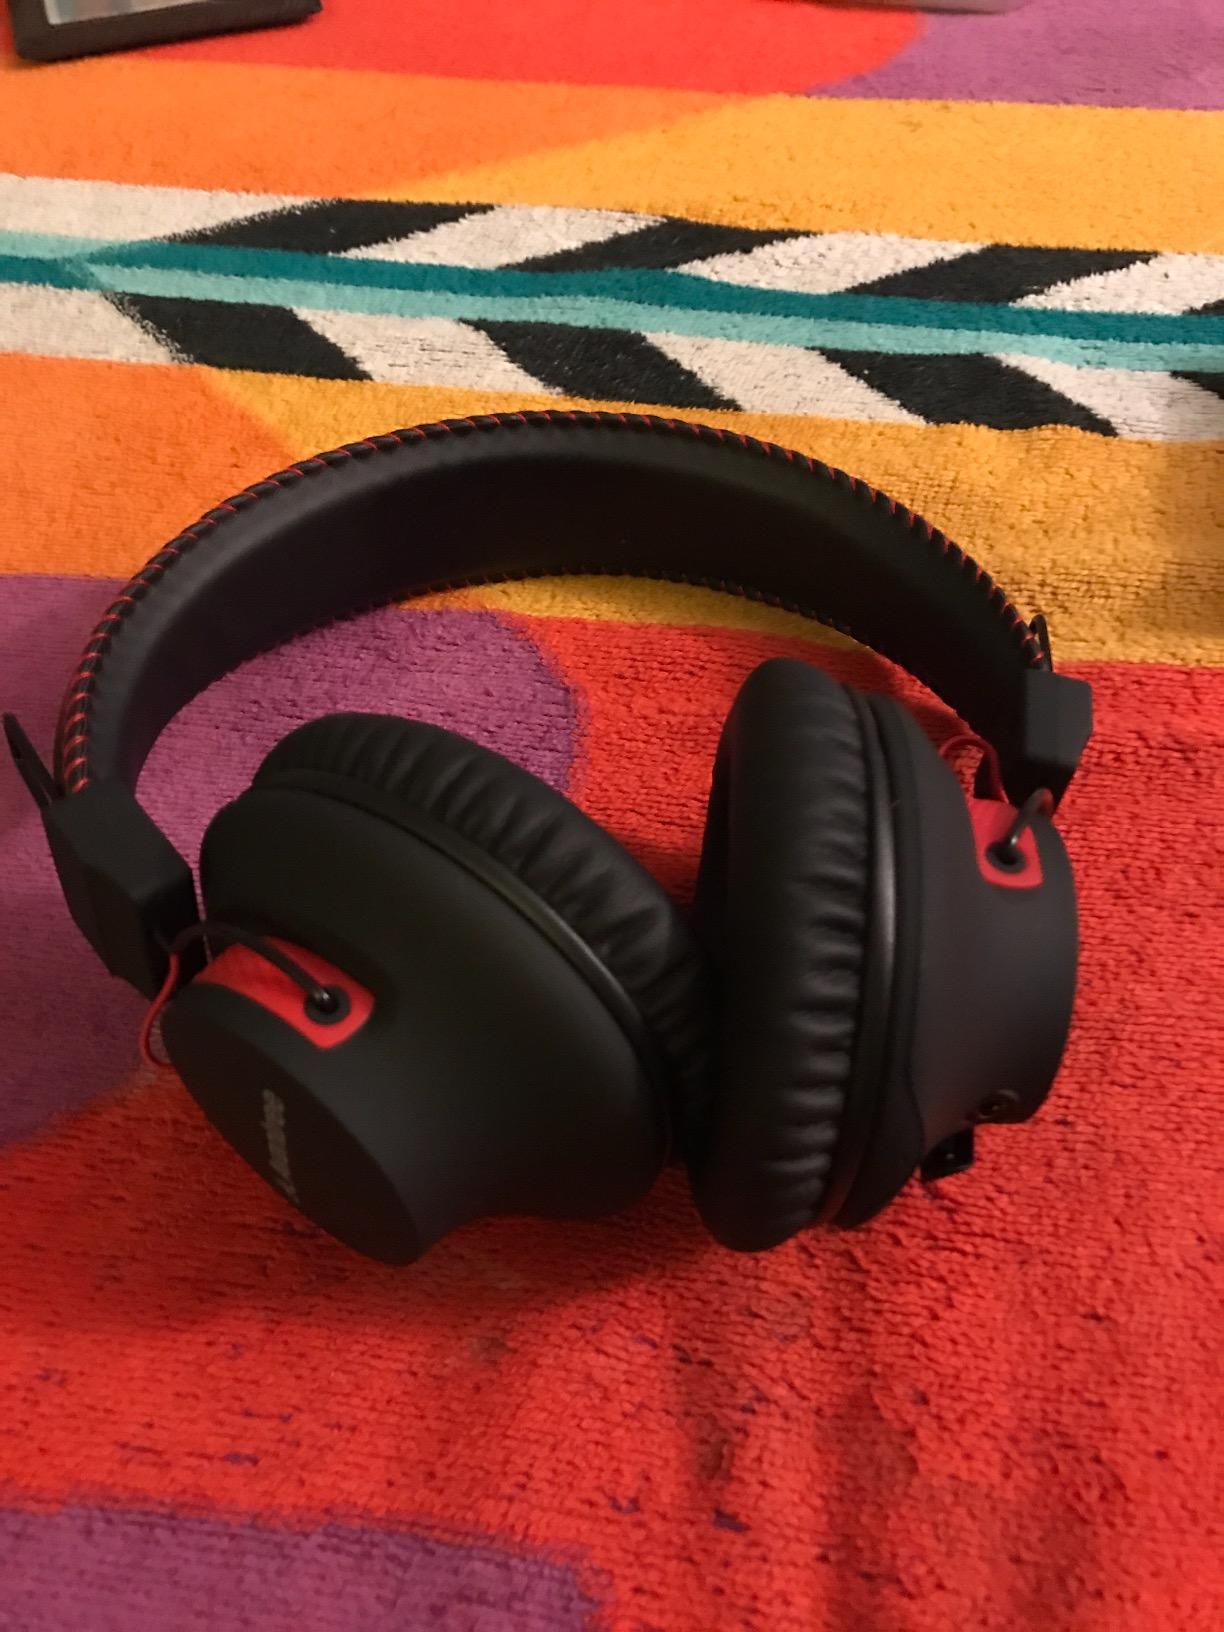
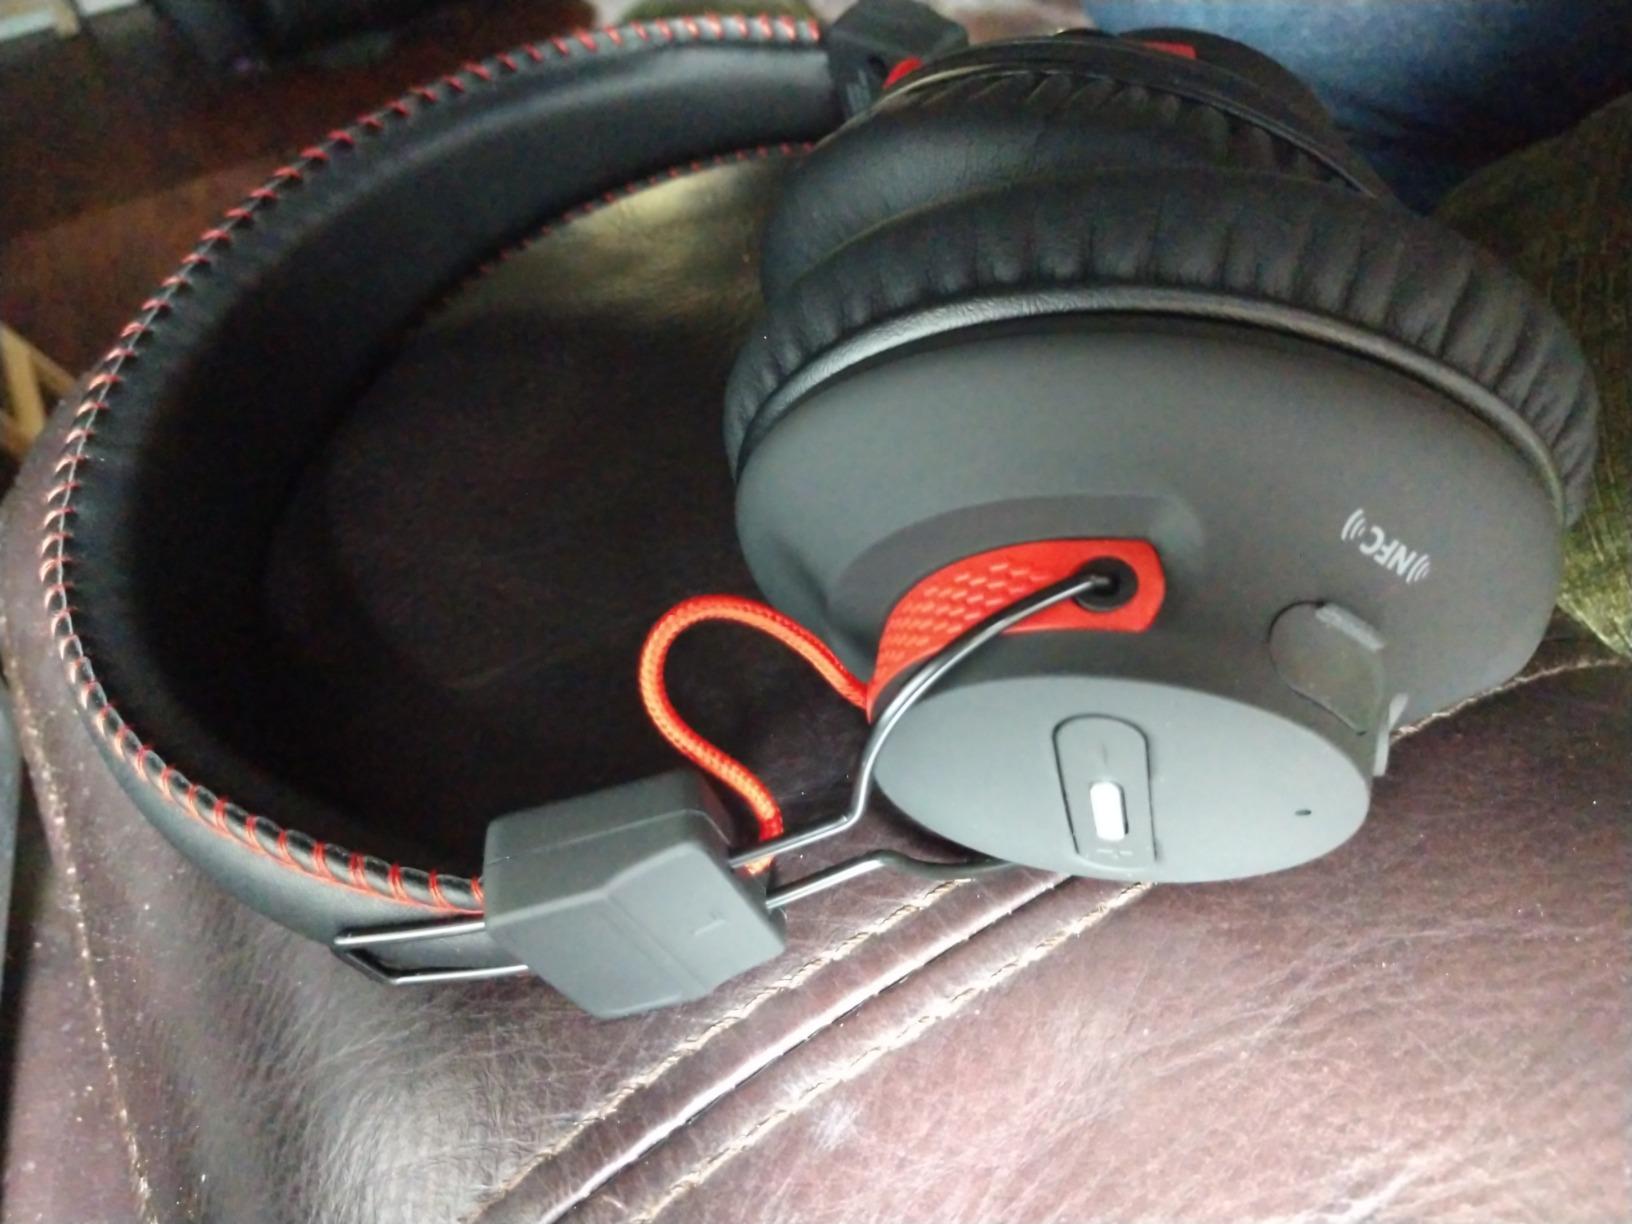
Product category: headphones
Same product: yes